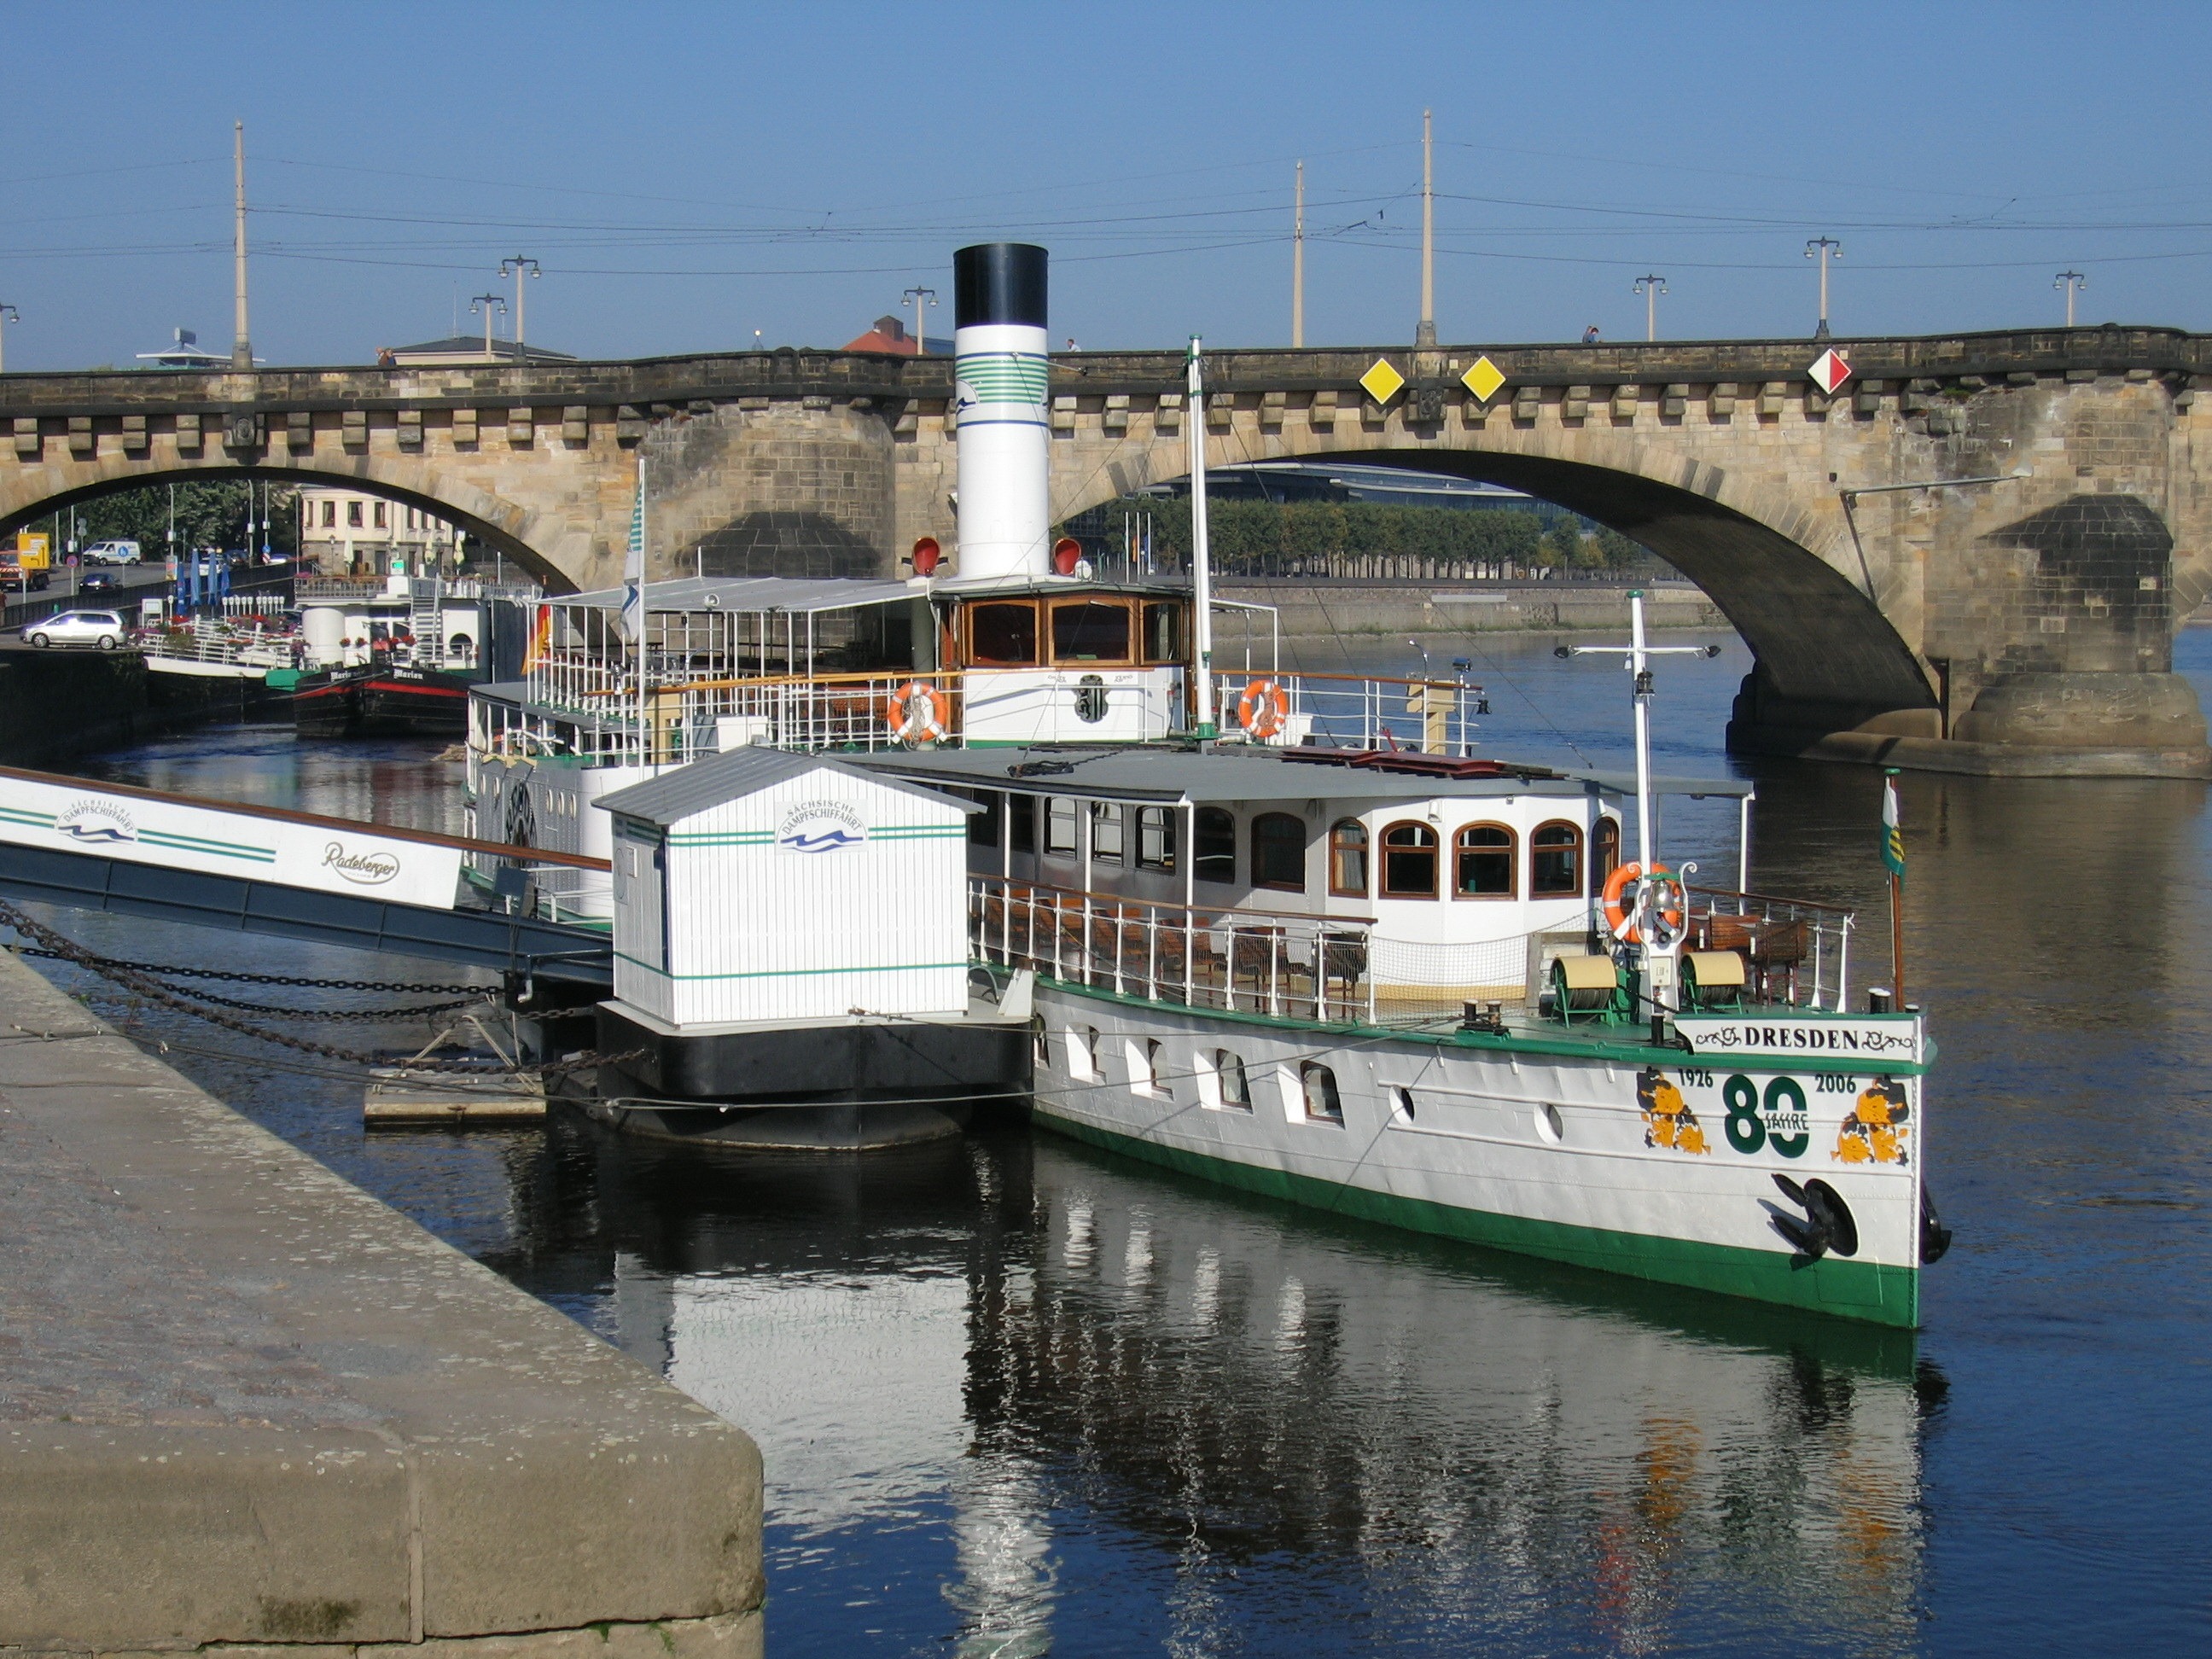
sea, boat, river, canal, ship, transport, reflection, vehicle, harbor, cargo ship, waterway, body of water, ferry, boating, channel, steamer, watercraft, elbe, dresden, landform